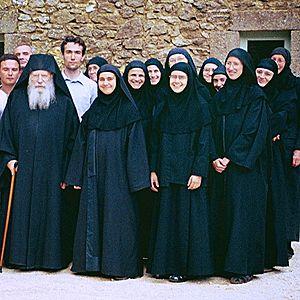
Père Placide avec les sœurs de Solan.Русский: Отец Плакида (Дезей) с игуменьей Ипандией и другими сёстрами Покровского монастыря в Солане. За отцом Плакидой — русские паломники.
Le Monastère de Solan ou le Monastère de la Protection de la Mère de Dieu est un monastère orthodoxe situé dans la commune de La Bastide-d'Engras est un monastère féminin qui se trouve dans la juridiction de la Métropole orthodoxe grecque de France. L'higoumène du monastère a été l'archimandrite Placide Deseille.